Colour Genie

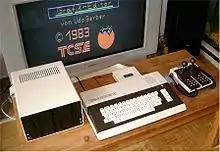
A Colour Genie computer

Z80 running at 2.2 MHz. Usually using the NEC D780 (and unlicenced Japanese clone) or the SGS Z80 (a European second source for Zilog).